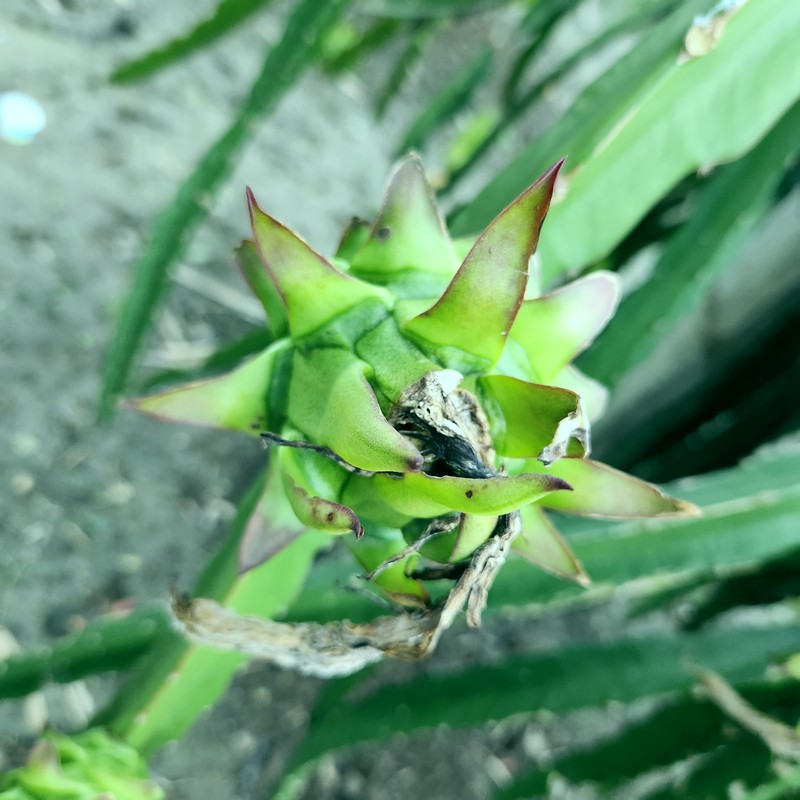
Label: Immature Dragon Fruit